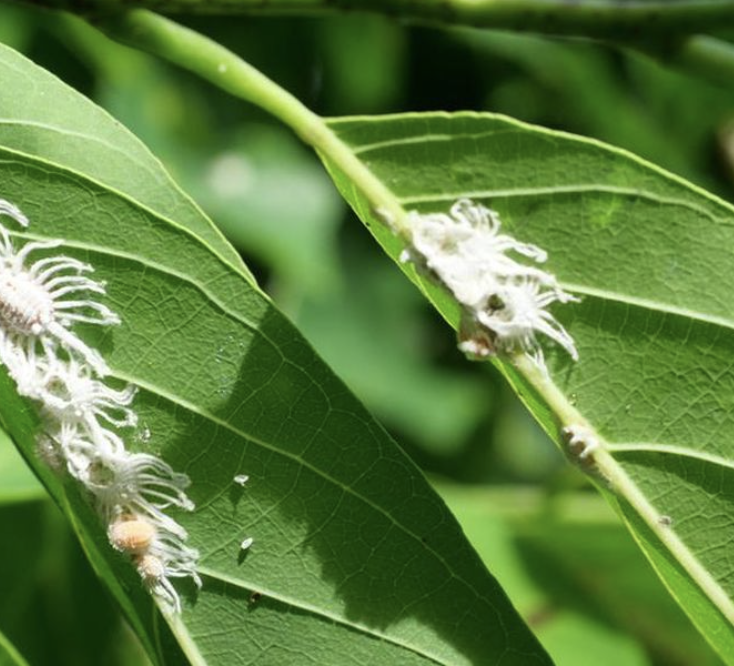
Label: mealybug_infestation